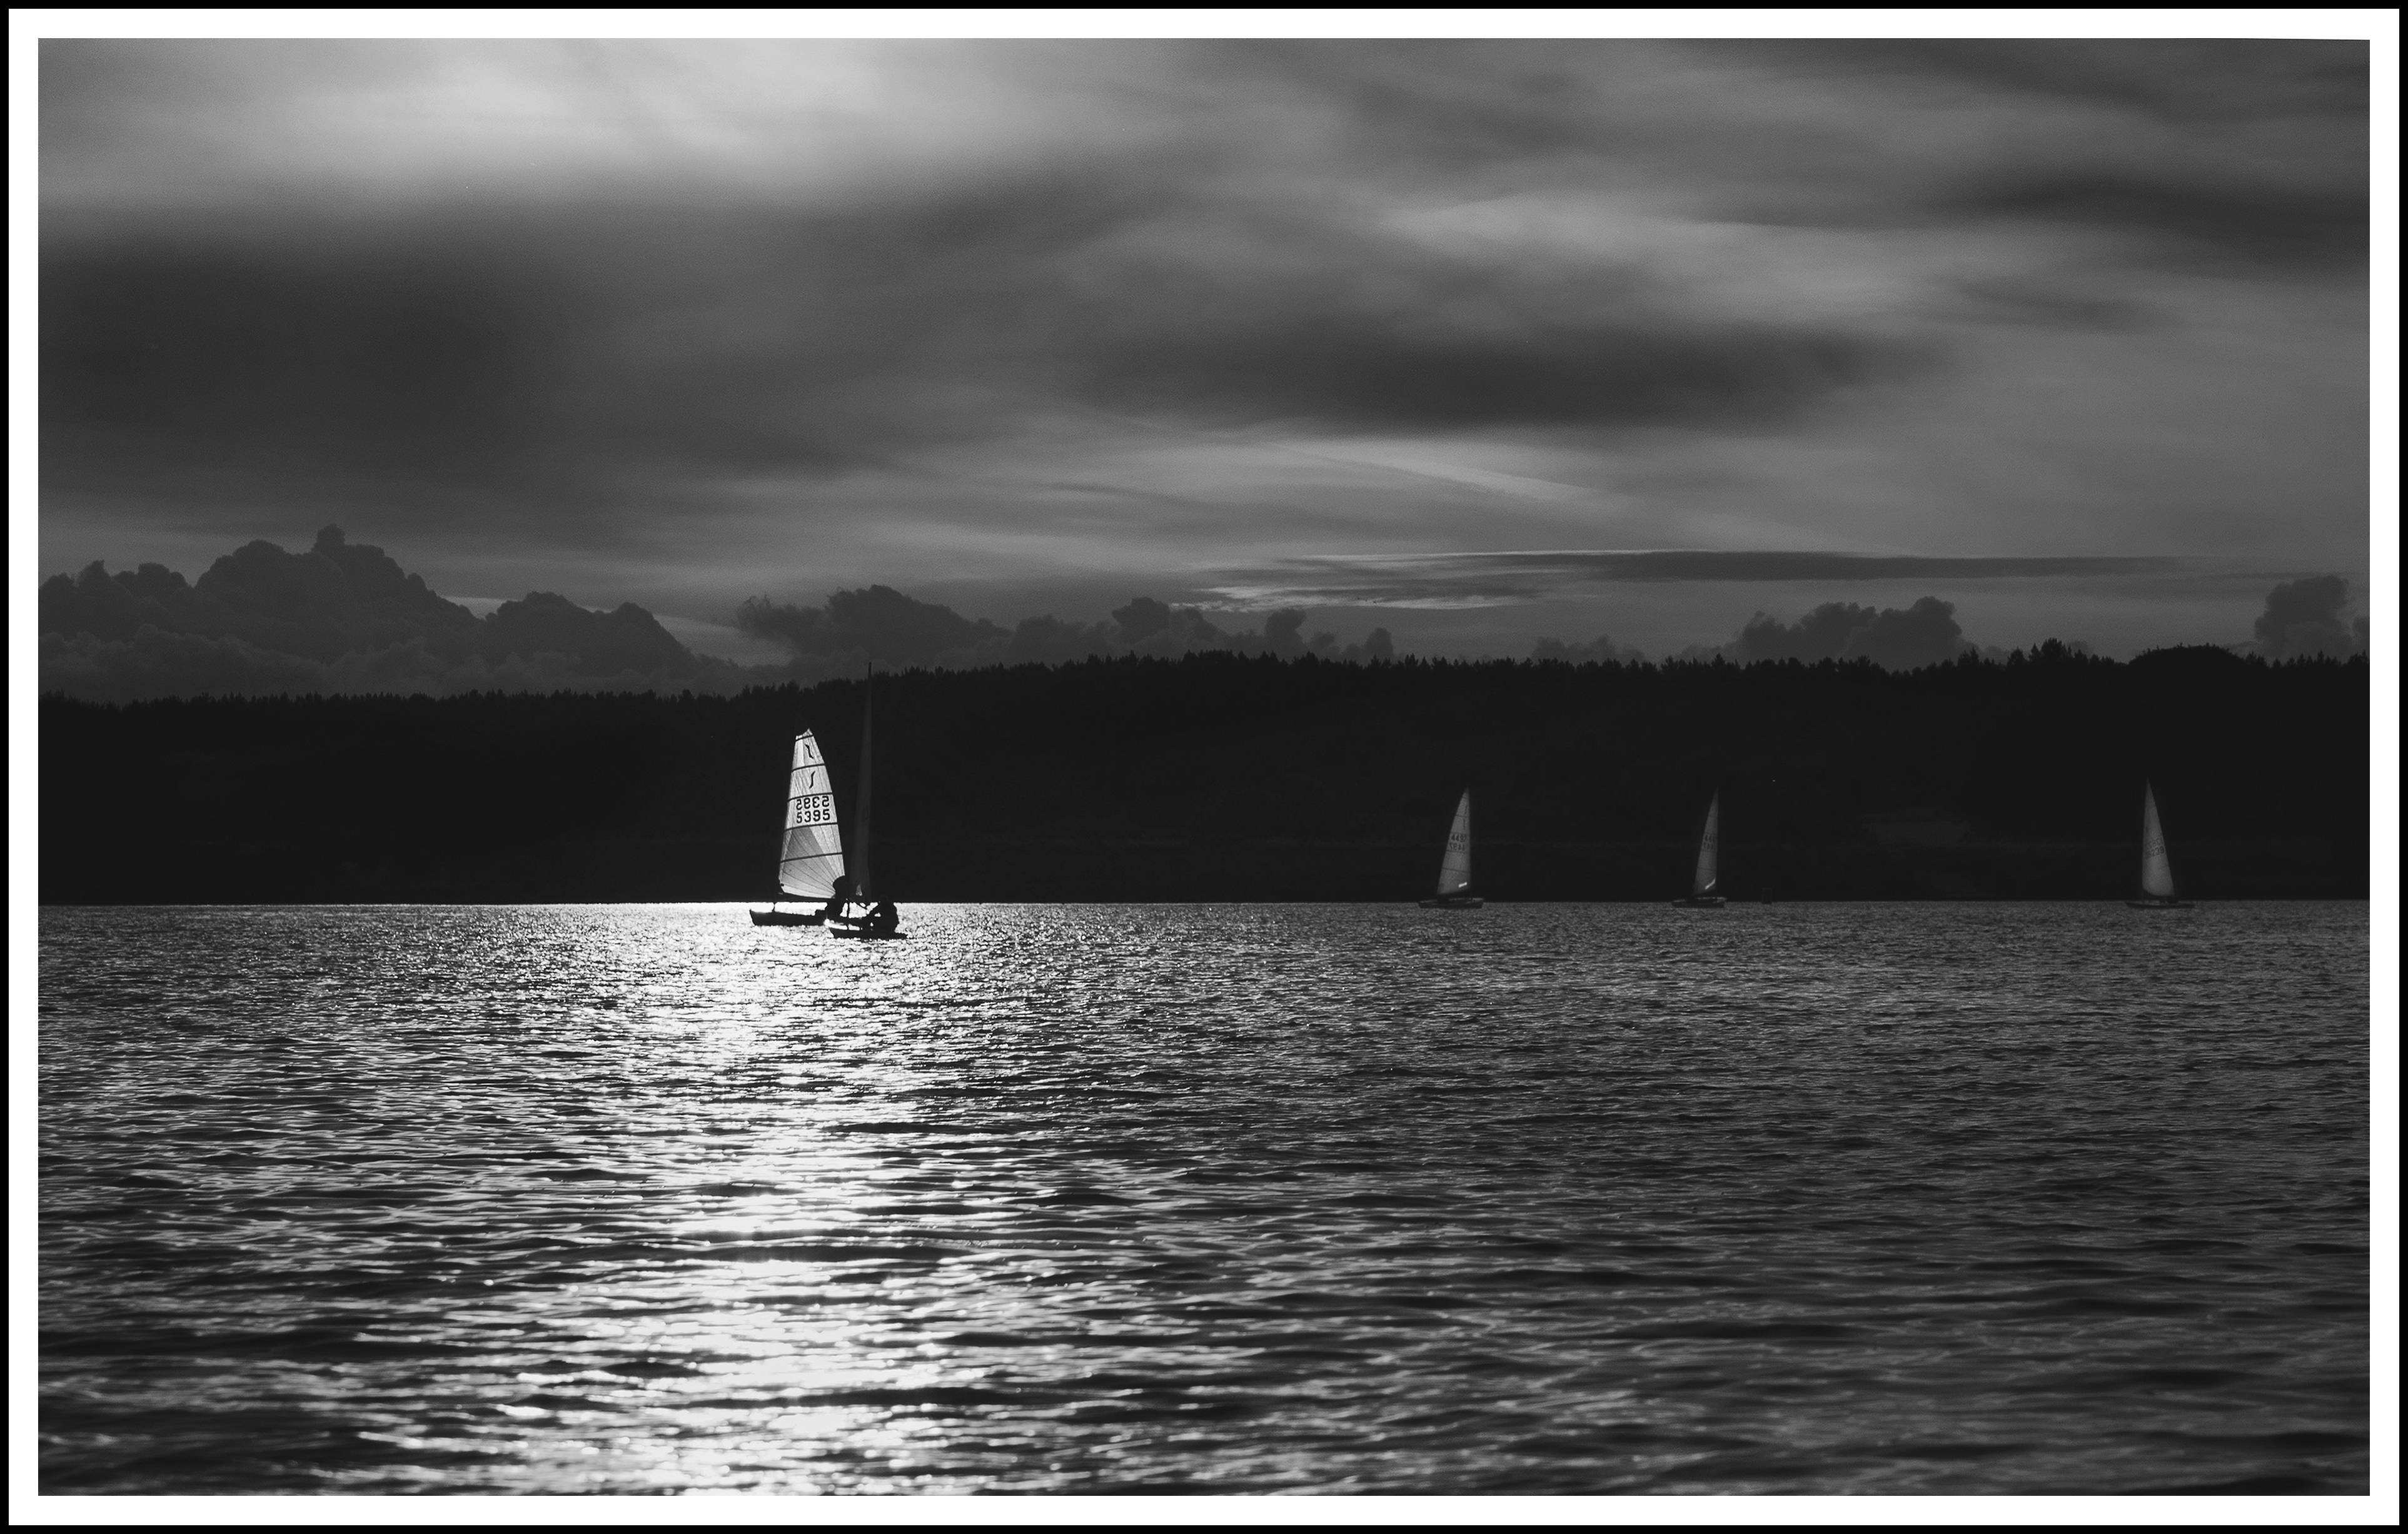
landscape, sea, coast, water, nature, ocean, horizon, wetlands, black and white, lighthouse, sun, sunrise, sunset, skyline, photography, wet, moody, dark, recreation, tower, sailing, park, bay, club, nikon, monochrome, blackandwhite, yorkshire, waves, clouds, sports, sail, marine, reflections, wakefield, nikkor, wintersett, d610, westridingsailingclub, monochrome photography